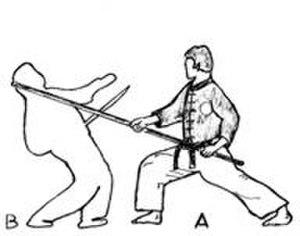
Auteur
Le pongyi-thaing, ou système martial des moines, est un art martial à l’origine du thaing. Il remonterait au IIIᵉ siècle, lorsque les moines du nord de la Birmanie voulaient se protéger et s’entretenir physiquement. Elle est basée sur des principes de la non-violence qui est, sans doute, à l’origine du concept de thaing. Technique et philosophie de ce système de combat furent d’abord transmises dans le cadre des monastères. Au IIIᵉ siècle, ce système est basé sur les valeurs d’autodiscipline, d’autodéveloppement et d’autoréalisation, puis au IXᵉ siècle sur celles de self-défense et d’autoprotection.